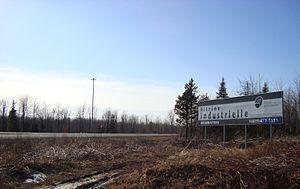
Panneau de la vitrine industrielle de Saint-Nicéphore sur le bord de l'autoroute 55 (Joseph Armand Bombardier)
Saint-Nicéphore est un secteur de la ville de Drummondville. Elle était avant 2004 une ville distincte comptant approximativement 10 500 habitants. Saint-Nicéphore est devenue une ville le 20 mars 1999 sous la mairie de Jean-Guy Forcier.